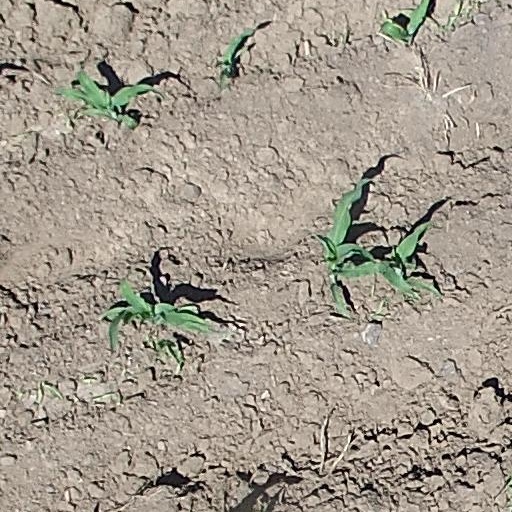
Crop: maize; corn